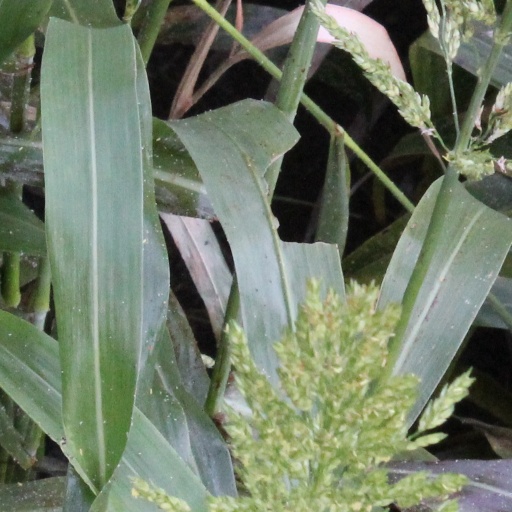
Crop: sorghum